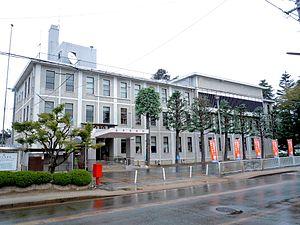
Nagai est une ville de la préfecture de Yamagata, dans le Nord de l'île de Honshū, au Japon.